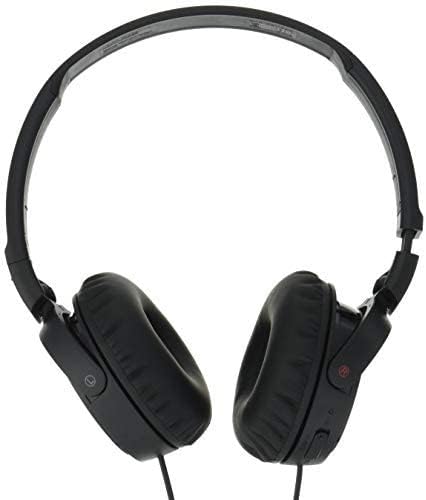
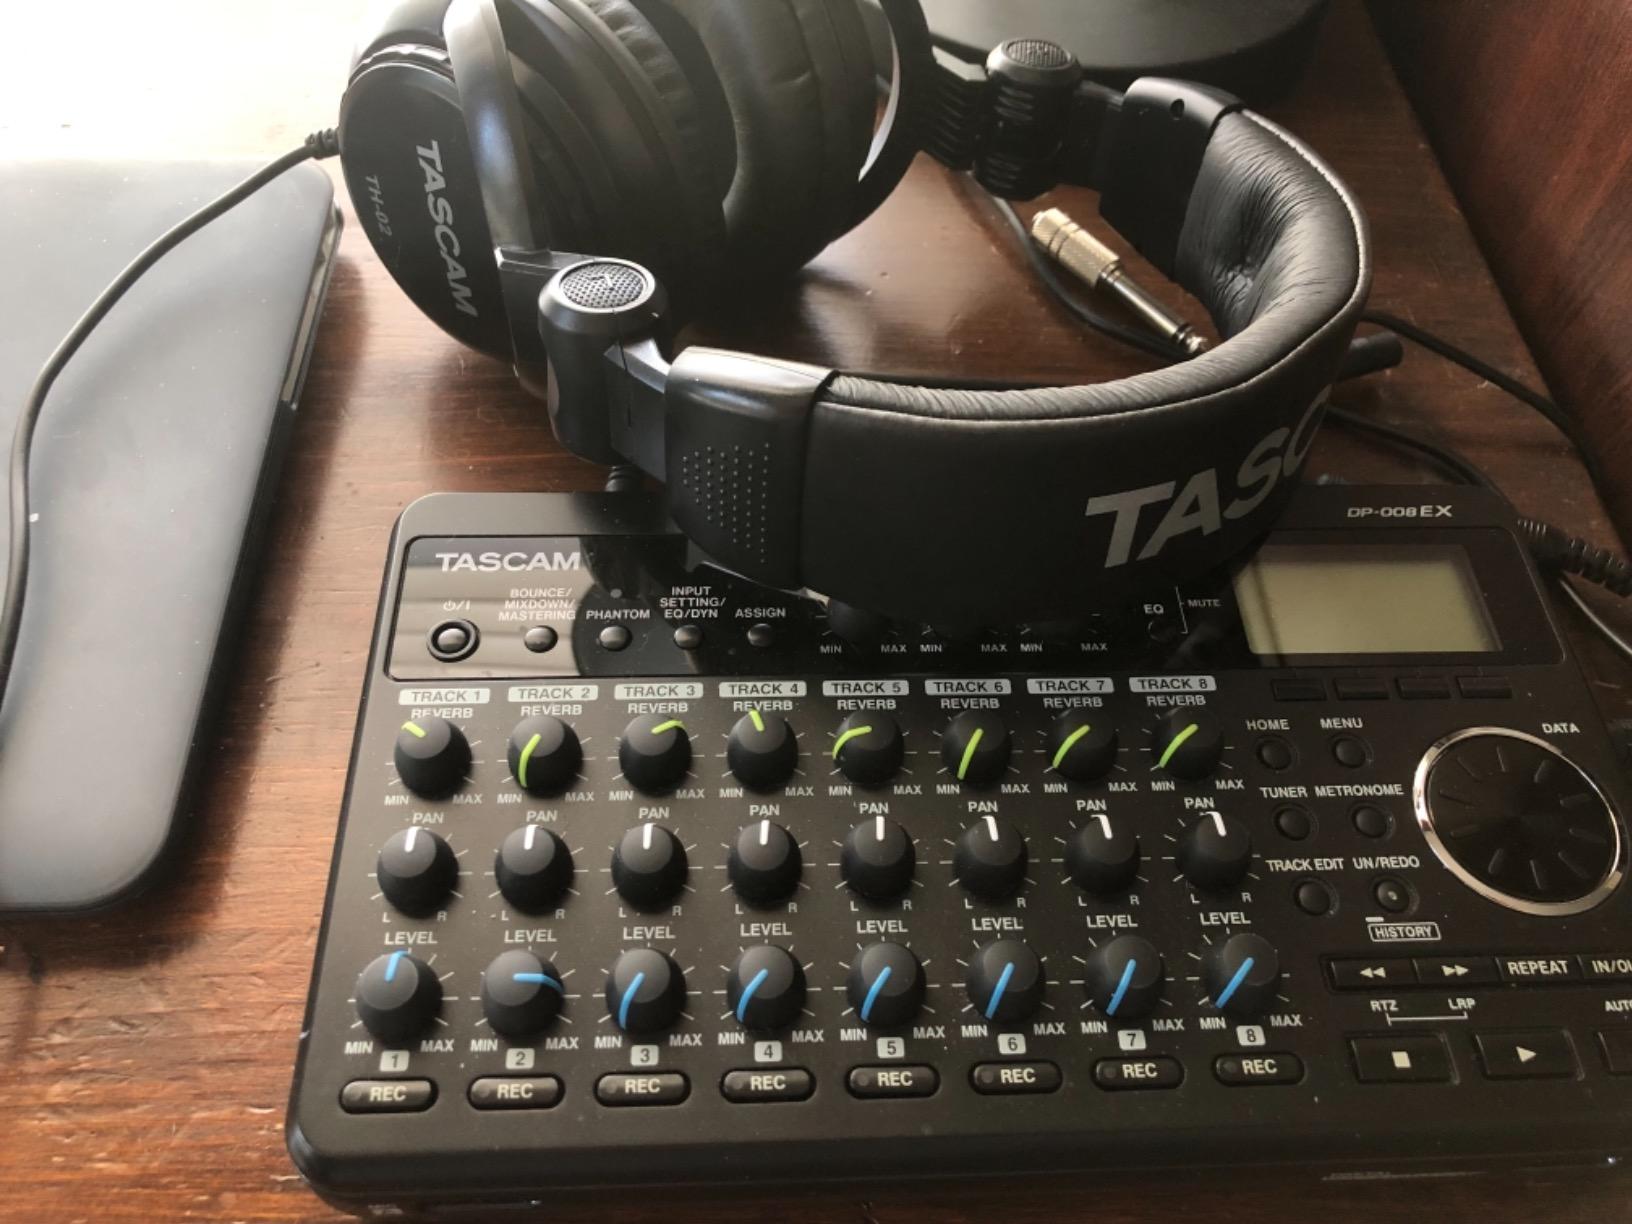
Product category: headphones
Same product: no